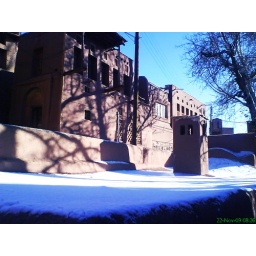
traditional house in Abiyneh with a wonderful roof